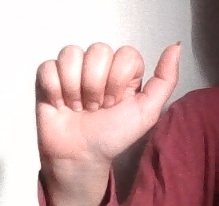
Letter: dhad